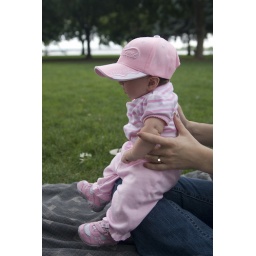
cute in her hat